Hans Christian Doseth

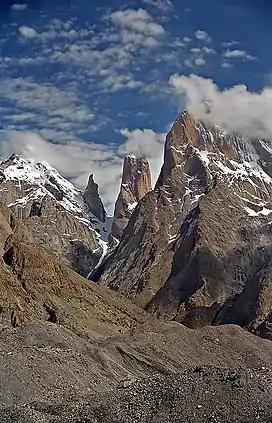
The Trango Towers in northern Pakistan

Hans Christian Doseth (December 10, 1958 in Romsdal, Norway – August 6, 1984 in Pakistan) was a Norwegian mountaineer.